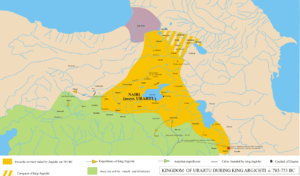
Vers 790-750 av. J.-C. : règne de Jéroboam II, roi d’Israël à la mort de Joas. Il exerce son pouvoir sur la Syrie-Palestine depuis Lebo-Hamat jusqu’au golfe d’Aqaba. Il s’allie avec le roi de Tyr. Sous son règne, Israël et la Judée connaissent la prospérité démographique et économique. Jéroboam II contrôle la route des caravanes entre Gaza et Eilat. Il réforme l’administration et organise un recensement.